Tomfoolery (film)

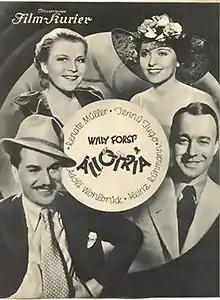

Tomfoolery (German: Allotria) is a 1936 German comedy film directed by Willi Forst and starring Renate Müller, Jenny Jugo and Anton Walbrook. It was shot at the Johannisthal Studios in Berlin. The film's sets were designed by the art directors Kurt Herlth and Werner Schlichting. It premiered at the Gloria-Palast in Berlin on 12 June 1936.